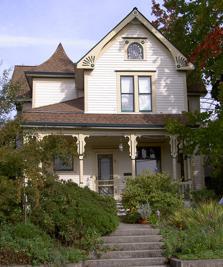
Building: George A. Strout House
Country: United States of America
Year built: 1903
Historic house in California, United States United States historic place George A. Strout House U.S. National Register of Historic Places Show map of California Show map of the United States Location Sebastopol, California Coordinates 38°24′9.5″N 122°49′45″W / 38.402639°N 122.82917°W / 38.402639; -122.82917 Area 0.2 acres (0.081 ha) Built 1903 Architect Strout, George Allen Architectural style Queen Anne NRHP reference No. 80000870 Added to NRHP June 17, 1980 The George A. Strout House is a registered historic place in Sebastopol, California . The house received a Preservation Award from the Western Sonoma County Historical Society in 1977. It was placed on the National Register of Historic Places in 1980. It has also been known as the Strout House and the Kimball House . George Strout, one of Sebastopol's early mayors, bought a lot at 253 Florence Avenue from Gertrude Huntley in 1901 and built a Queen Anne Victorian for his family in 1903. Strout, a master carpenter, founded Sebastopol's first planing mill , the Strout Planing Mill, which supplied all of the materials and millwork for his home. Strout was known for his staircases; he also produced ladders, bee hives and fruit dryer trays. He built several houses in Sebastopol during his career, but the Strout House is the only one on the National Register of Historic Places. The Strout House is notable for the excellence of its formal Queen Anne design, the craftsmanship of Sebastopol's carpenter/builders, and the quality of the Strout millwork. The home was in the Strout family until the 1970s and has had a variety of owners since. It was the site of a bed and breakfast for a time, but later was again a private residence. References